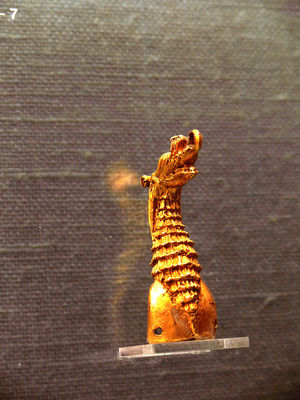
Vikingetid / Nordvesteuropa / England
Forgyldt dragehoved fra Irland, fundet i en vikingegrav i Stavanger, Norge (Nationalmuseet, København).
Vikingetiden er en periode i Europas historie og særligt i Skandinaviens historie fra slutningen af 700-tallet til midten af 1000-tallet. Den efterfulgte germansk jernalder. Det var en tid, hvor nordboere udforskede Europa via havene og floderne for at handle, plyndre, kolonisere og erobre. Nordboerne bosatte sig på Grønland og Newfoundland samt på Færøerne og på Island, i Skotland, England, Irland, Holland, Tyskland, Ukraine, Rusland og Tyrkiet. Selv om vikingerne på mange punkter bliver betragtet som brutale plyndringsmænd, viser mange kilder, at deres invasioner var gengældelse for kristne missionærer og muligvis de saksiske krige med Karl den Store, eller at de blev motiveret af overbefolkning, ubalanceret handel og mangel på landbrugsjord. Kilderne til vikingerne er hovedsageligt deres fjenders, primærkilder som arkæologi og sekundære kilder som de islandske sagaer.